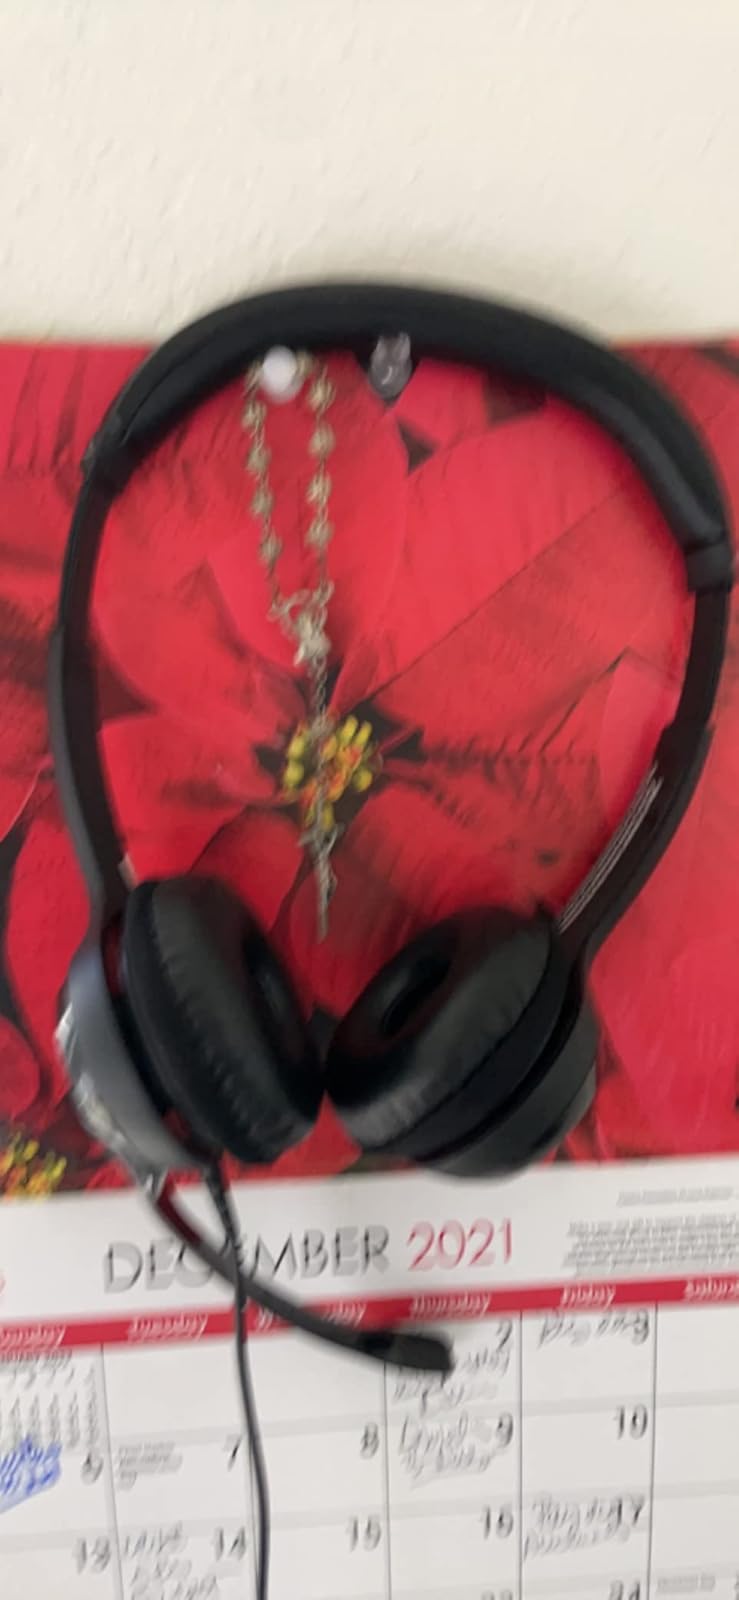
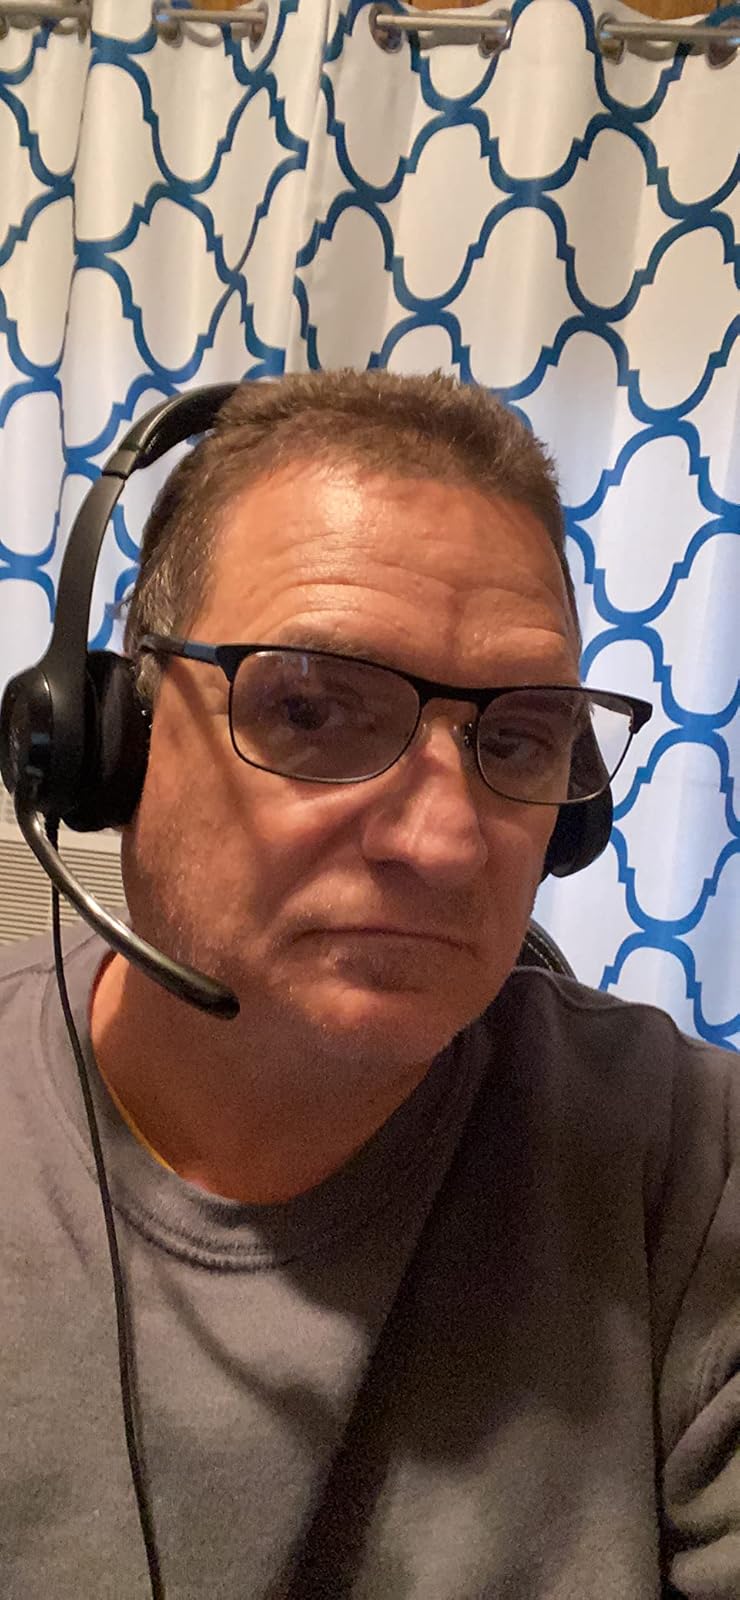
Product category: headphones
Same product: yes